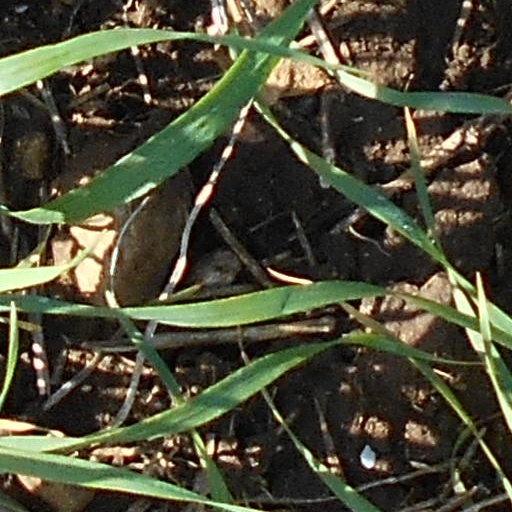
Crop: wheat